Chanoch Henoch Bornsztain

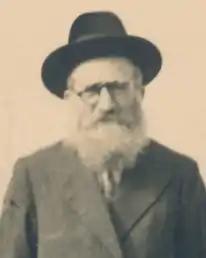

Chanoch Henoch Bornsztain (died 23 September 1965), also spelled Borenstein or Bernstein, was the fourth Rebbe of the Sochatchov Hasidic dynasty. He acceded to the position of Rebbe following the death of his older brother, Rabbi Dovid Bornsztain, the third Sochatchover Rebbe, who died in the Warsaw Ghetto during the Holocaust. Rabbi Dovid's children were also killed during the Holocaust, leaving no survivors. As Rabbi Chanoch Henoch had moved to Mandatory Palestine and established a beth midrash in Jerusalem during the 1920s, his assumption of the title of Admor relocated the Sochatchover dynasty from its home in Poland to the new state of Israel, where it flourishes to this day.